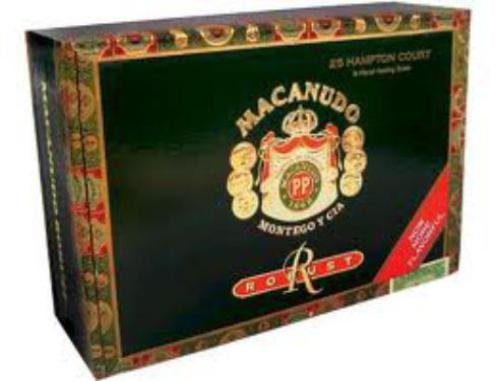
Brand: macanudo
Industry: Necessities